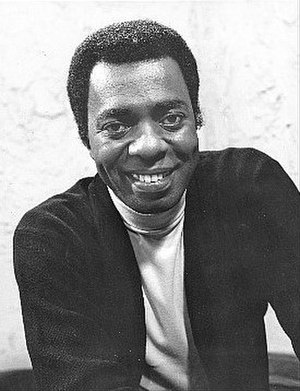
Lincoln Kilpatrick
Lincoln Kilpatrick var en amerikansk film- og tv-skuespiller.